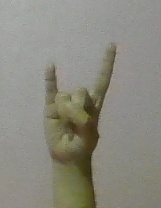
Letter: la